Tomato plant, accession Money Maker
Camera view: horizontal (90 deg, fisheye); turntable rotation: 150 degrees
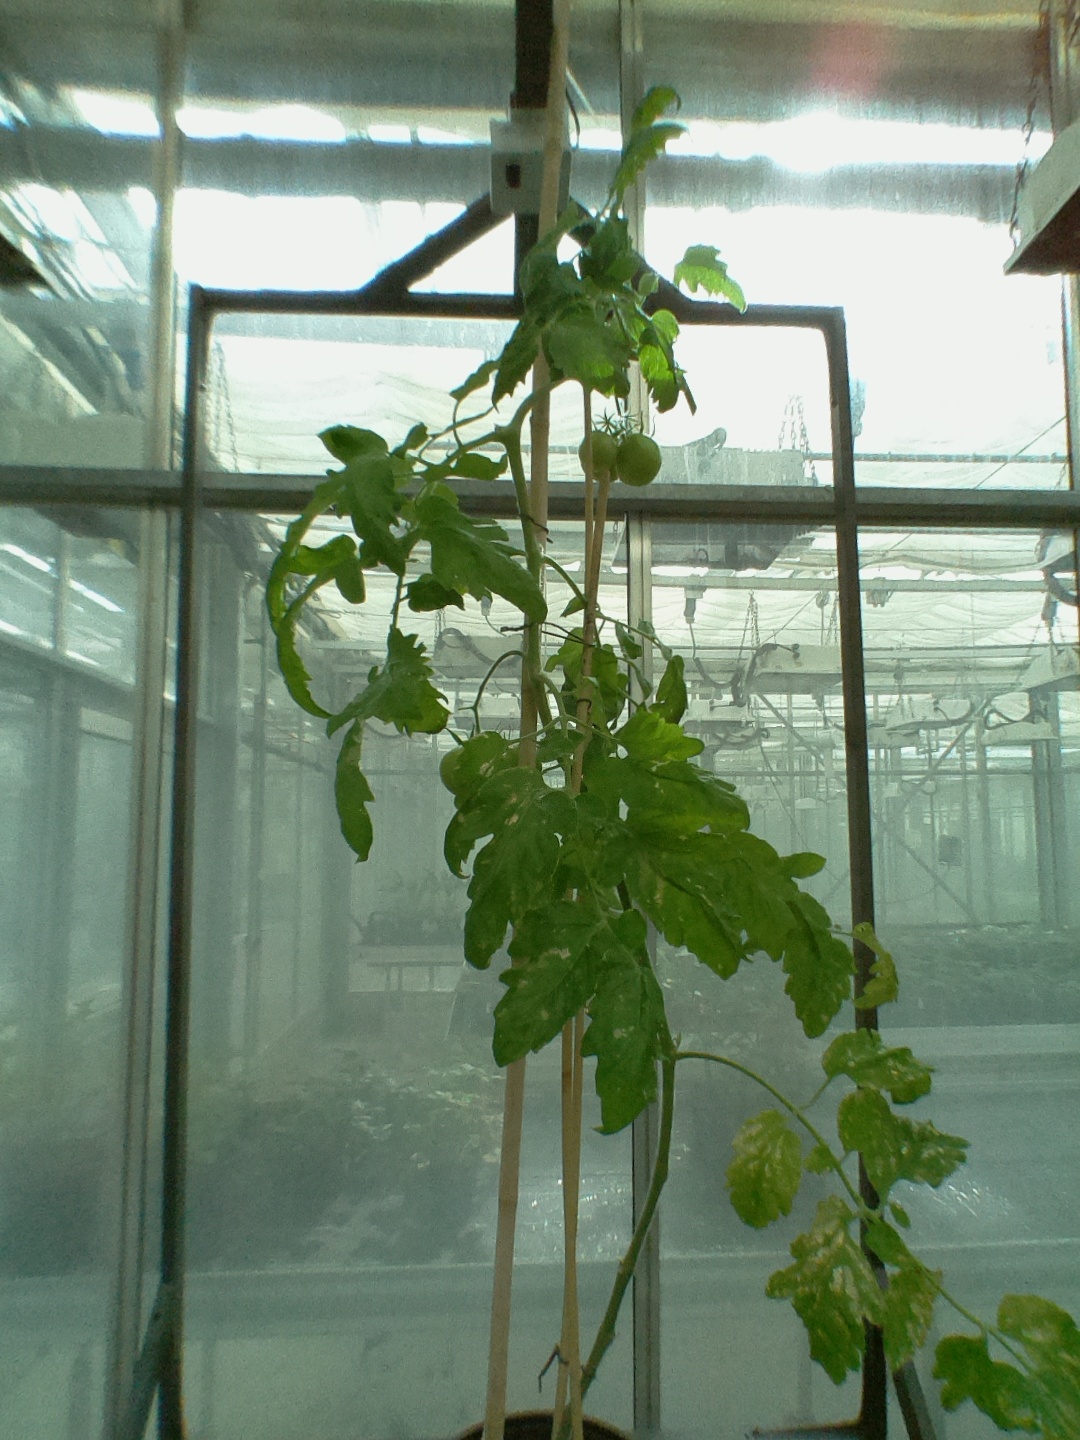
BBCH growth stage 78: 80% -90% of final fruit size